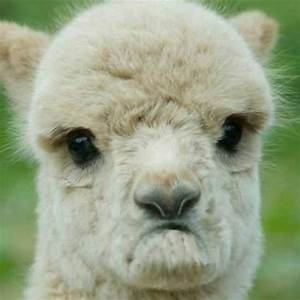
Label: pecora